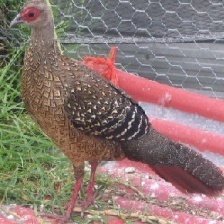
Species: SWINHOES PHEASANT
Scientific name: LOPHURA SWINHOII